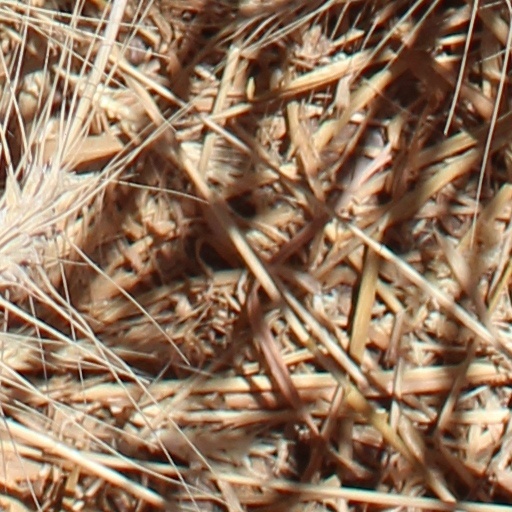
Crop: wheat